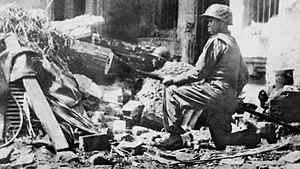
La mine lunge, en anglais lunge mine, en japonais 刺突爆雷, shitotsu bakurai, est une arme-suicide antichar japonaise de la Seconde Guerre mondiale. Elle se compose d'une charge creuse fixée au bout d'un pieu brandi par le soldat kamikaze, la pression sur le blindage ennemi entraînant la détonation par contact de la charge explosive ; s'ensuit probablement la perforation de la paroi blindée et la mort de l'assaillant. Son utilisation effective, début 1945 lors des combats de la guerre du Pacifique, tout au moins dans les Philippines, paraît certifiée mais est au mieux anecdotique. Elle aurait été employée ensuite par l'armée viêt-minh lors de la guerre d'Indochine et demeure l'arme antichar individuelle la plus risquée pour son utilisateur.
Hanoï est la capitale du Viêt Nam. Située au nord du pays, au centre du delta du fleuve Rouge et sur les rives du fleuve Rouge, sa population est estimée à environ 7,5 millions d'habitants en 2018, dont 2,6 millions dans la ville-centre. Son aire métropolitaine abrite près de 16 millions d'habitants. Si Hanoï est la capitale du pays, elle n'est que la deuxième ville la plus peuplée du Viêt Nam, après Hô-Chi-Minh-Ville, située à 1 760 km au sud. Son paysage urbain est marqué par la présence de nombreux lacs, de grandes artères arborées, d'une vieille ville marchande parsemée de nombreux édifices religieux, de l'ancien quartier français, ainsi qu'une périphérie en pleine expansion. La cité impériale de Thang Long, située au cœur de l'ancienne citadelle est classée au patrimoine mondial de l'UNESCO.
La bataille de Hanoï est le premier engagement de la guerre d'Indochine, livrée du 19 décembre 1946 au 18 février 1947 suite au bombardement de Haïphong par les français en novembre. Le Viet Minh, dirigé par Hô Chi Minh, décide de lancer une offensive ayant pour but la libération de la ville de Hanoï.